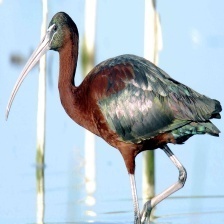
Species: GLOSSY IBIS
Scientific name: PLEGADIS FALCINELLUS